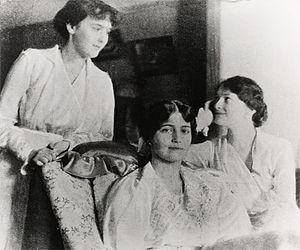
La grande-duchesse Maria Nikolaïevna de Russie, née le 26 juin 1899 à Peterhof et assassinée avec toute sa famille le 17 juillet 1918 à Iekaterinbourg. Elle était un membre de la famille impériale de Russie et la troisième fille du tsar Nicolas II et d'Alix de Hesse-Darmstadt.
La grande-duchesse Tatiana Nikolaïevna de Russie, née le 10 juin 1897 à Peterhof et décédée le 17 juillet 1918 à Iekaterinbourg, est un membre de la famille impériale de Russie. Elle est la deuxième fille de l'empereur Nicolas II et de l'impératrice Alexandra Feodorovna.